Mendhamuge Evaguthu

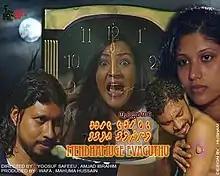
Official film poster

Mendhamuge Evaguthu is a 2010 Maldivian horror film written and directed by Yoosuf Shafeeu and Amjad Ibrahim. Produced by Hussain Rasheed, the film stars Yoosuf Shafeeu, Fathimath Fareela, Ali Fizam and Amira Ismail in pivotal roles.